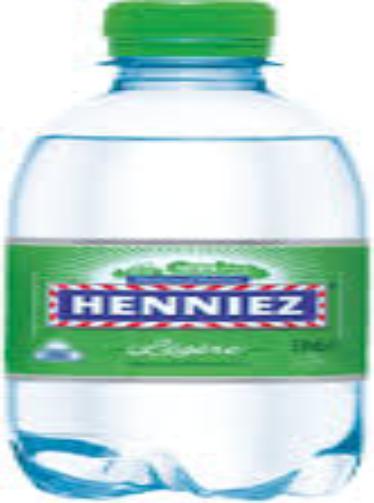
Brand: Henniez
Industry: Food